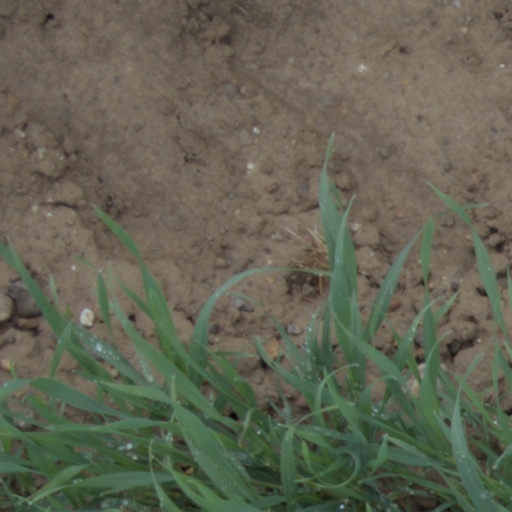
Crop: wheat